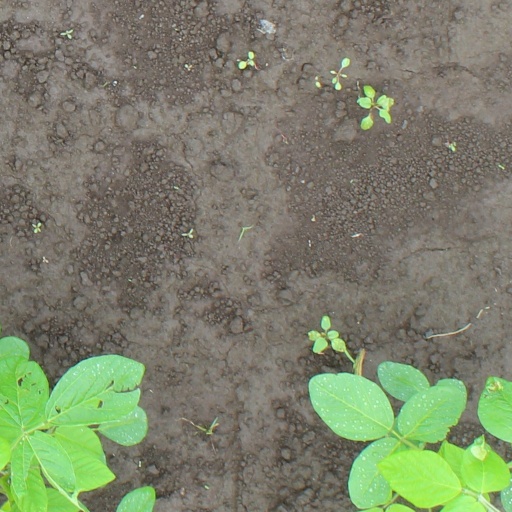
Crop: soybean